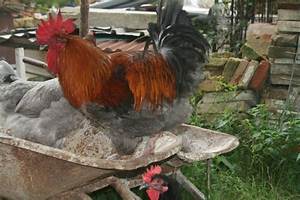
Label: chicken